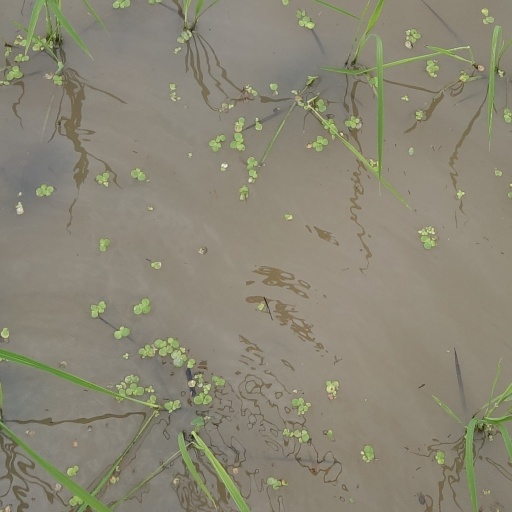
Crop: rice